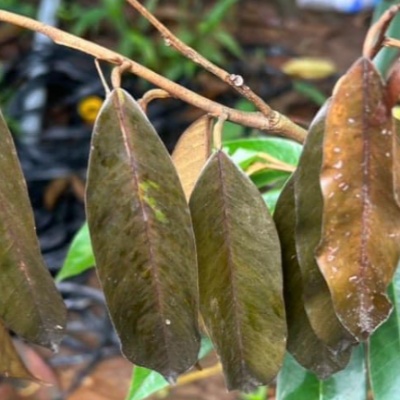
Label: Leaf_Rhizoctonia